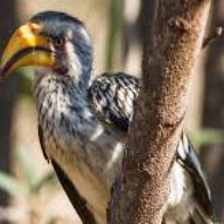
Species: AFRICAN PIED HORNBILL
Scientific name: TOCKUS FASCIATUS
ImageNet parent category: hornbill